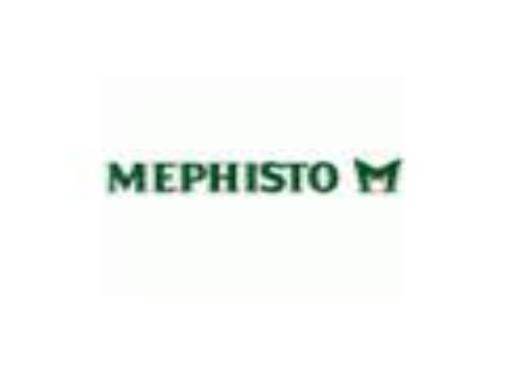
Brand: mephisto
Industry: Clothes